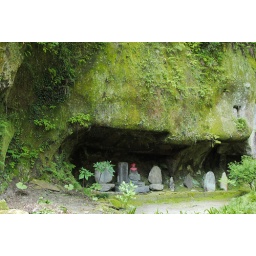
Matsushima. [Enntuuin] - Date family's temple. Alias rose temple. There is a rose that Date family's vassal took home from Rome in 1620.